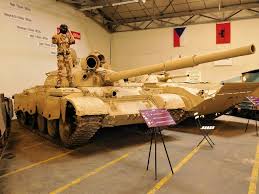
Label: T-62